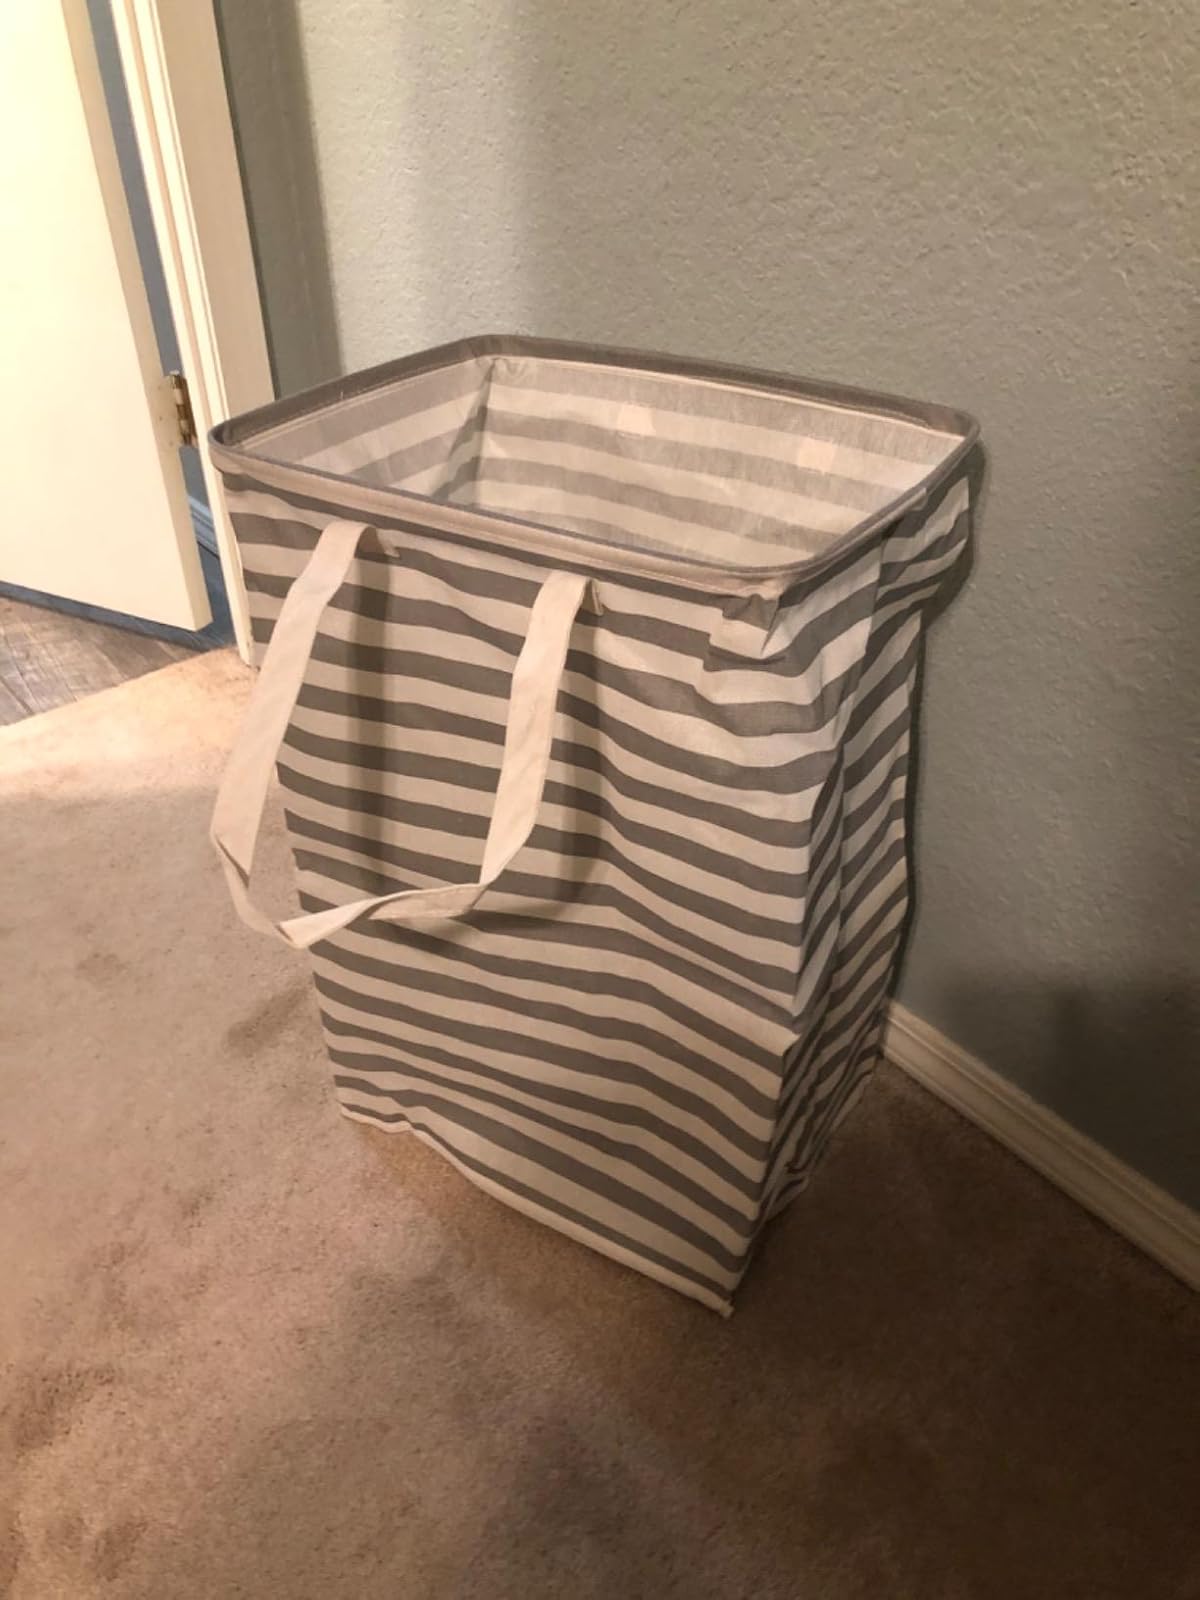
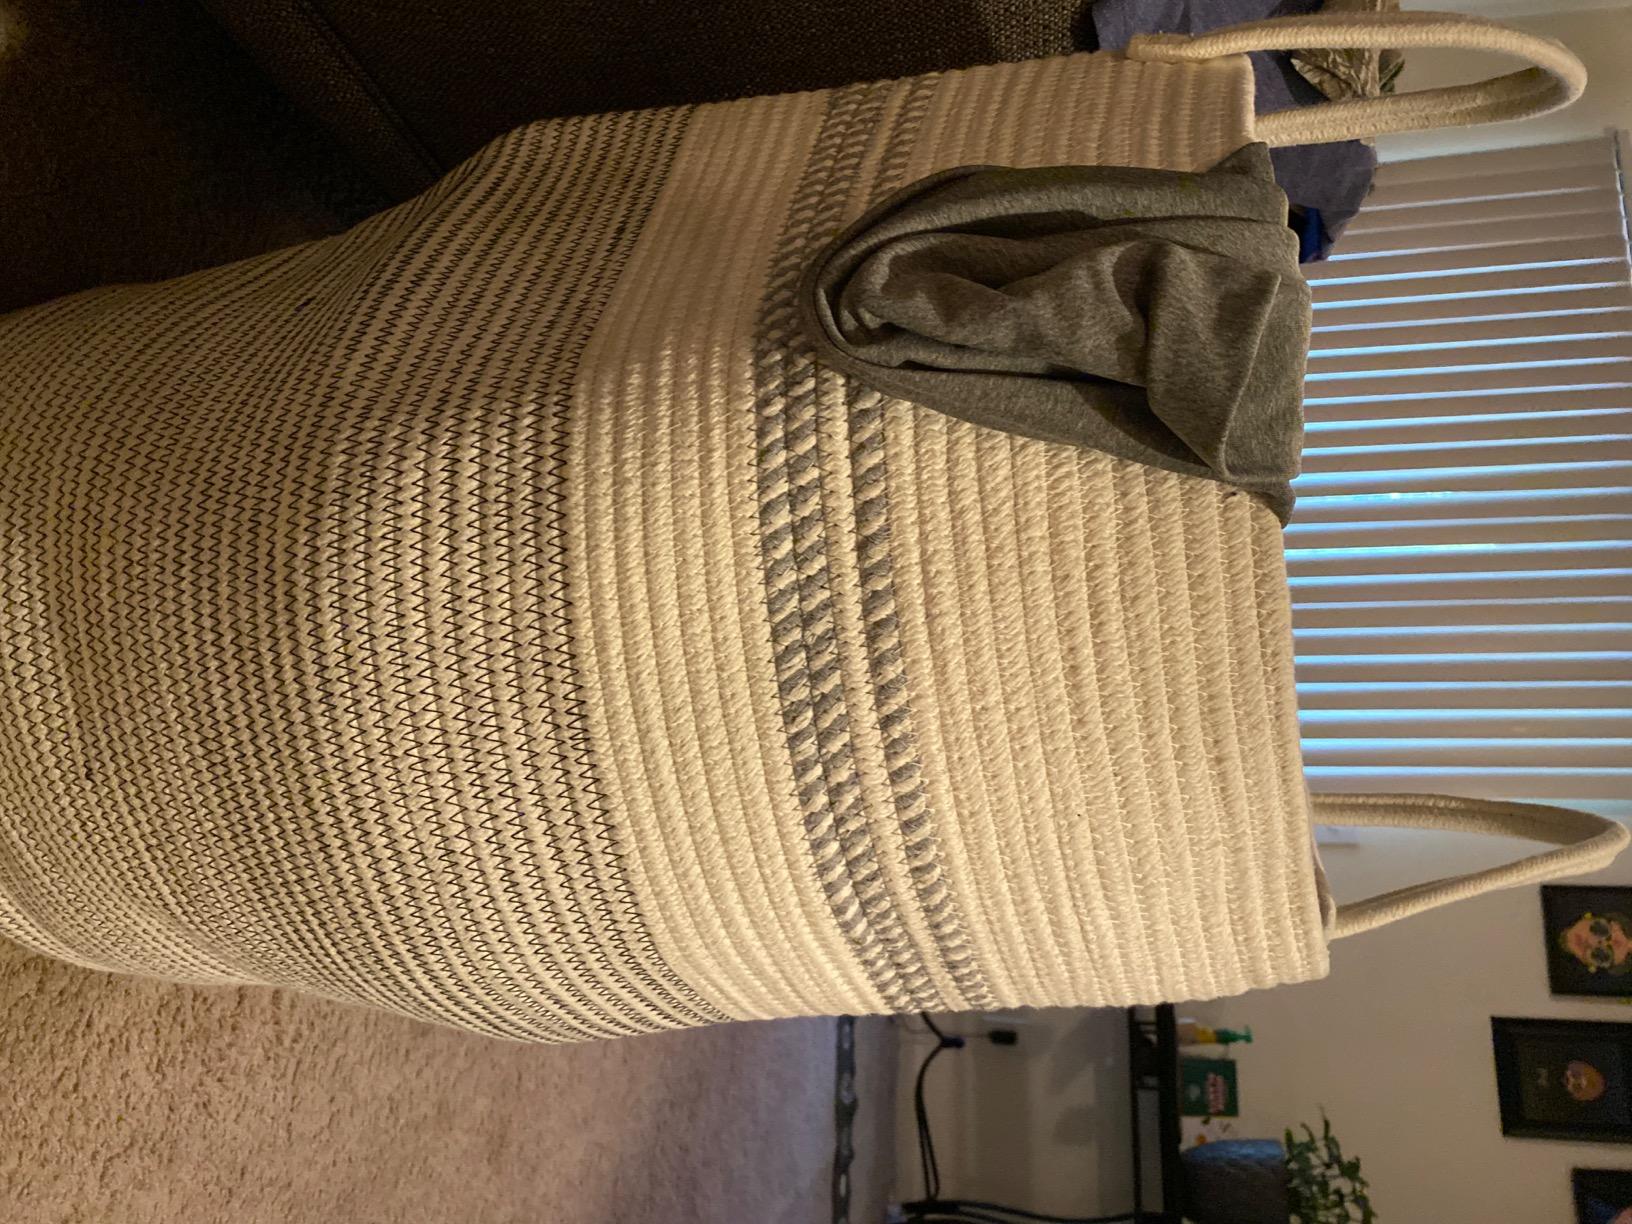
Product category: items_hamper
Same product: no